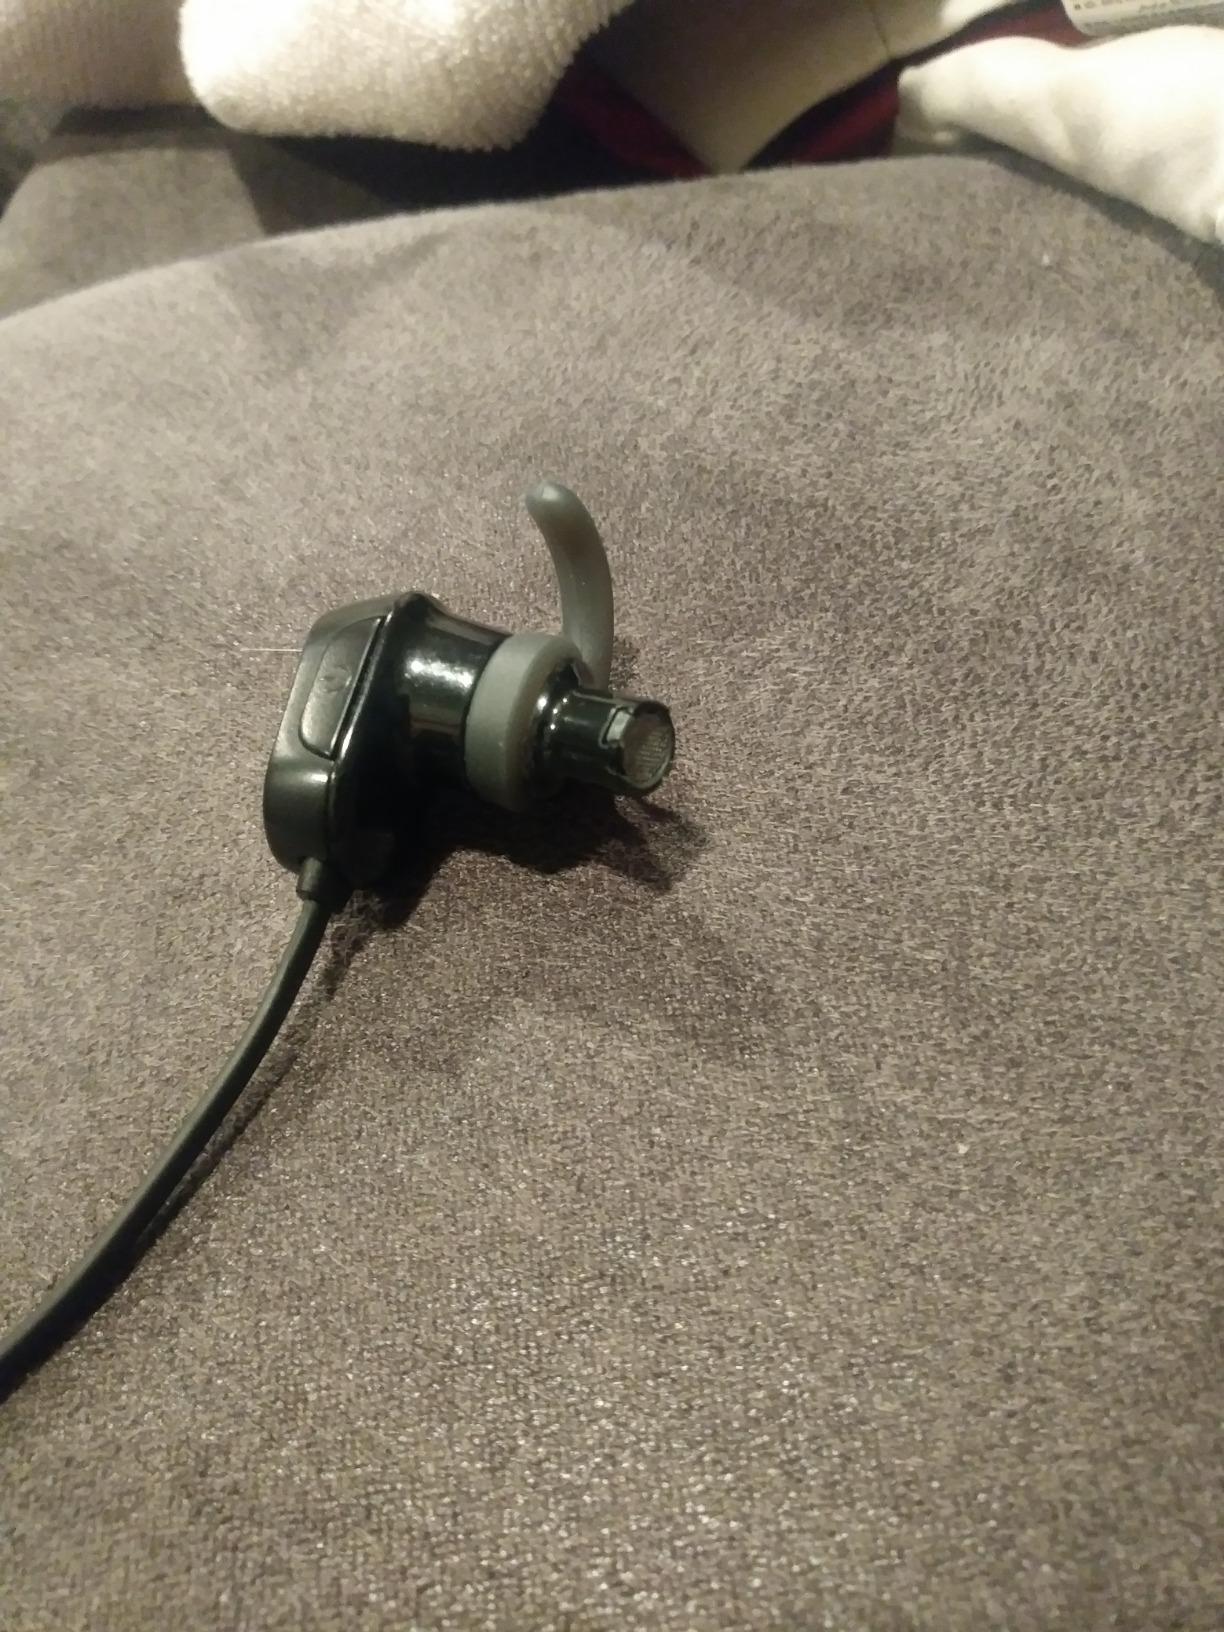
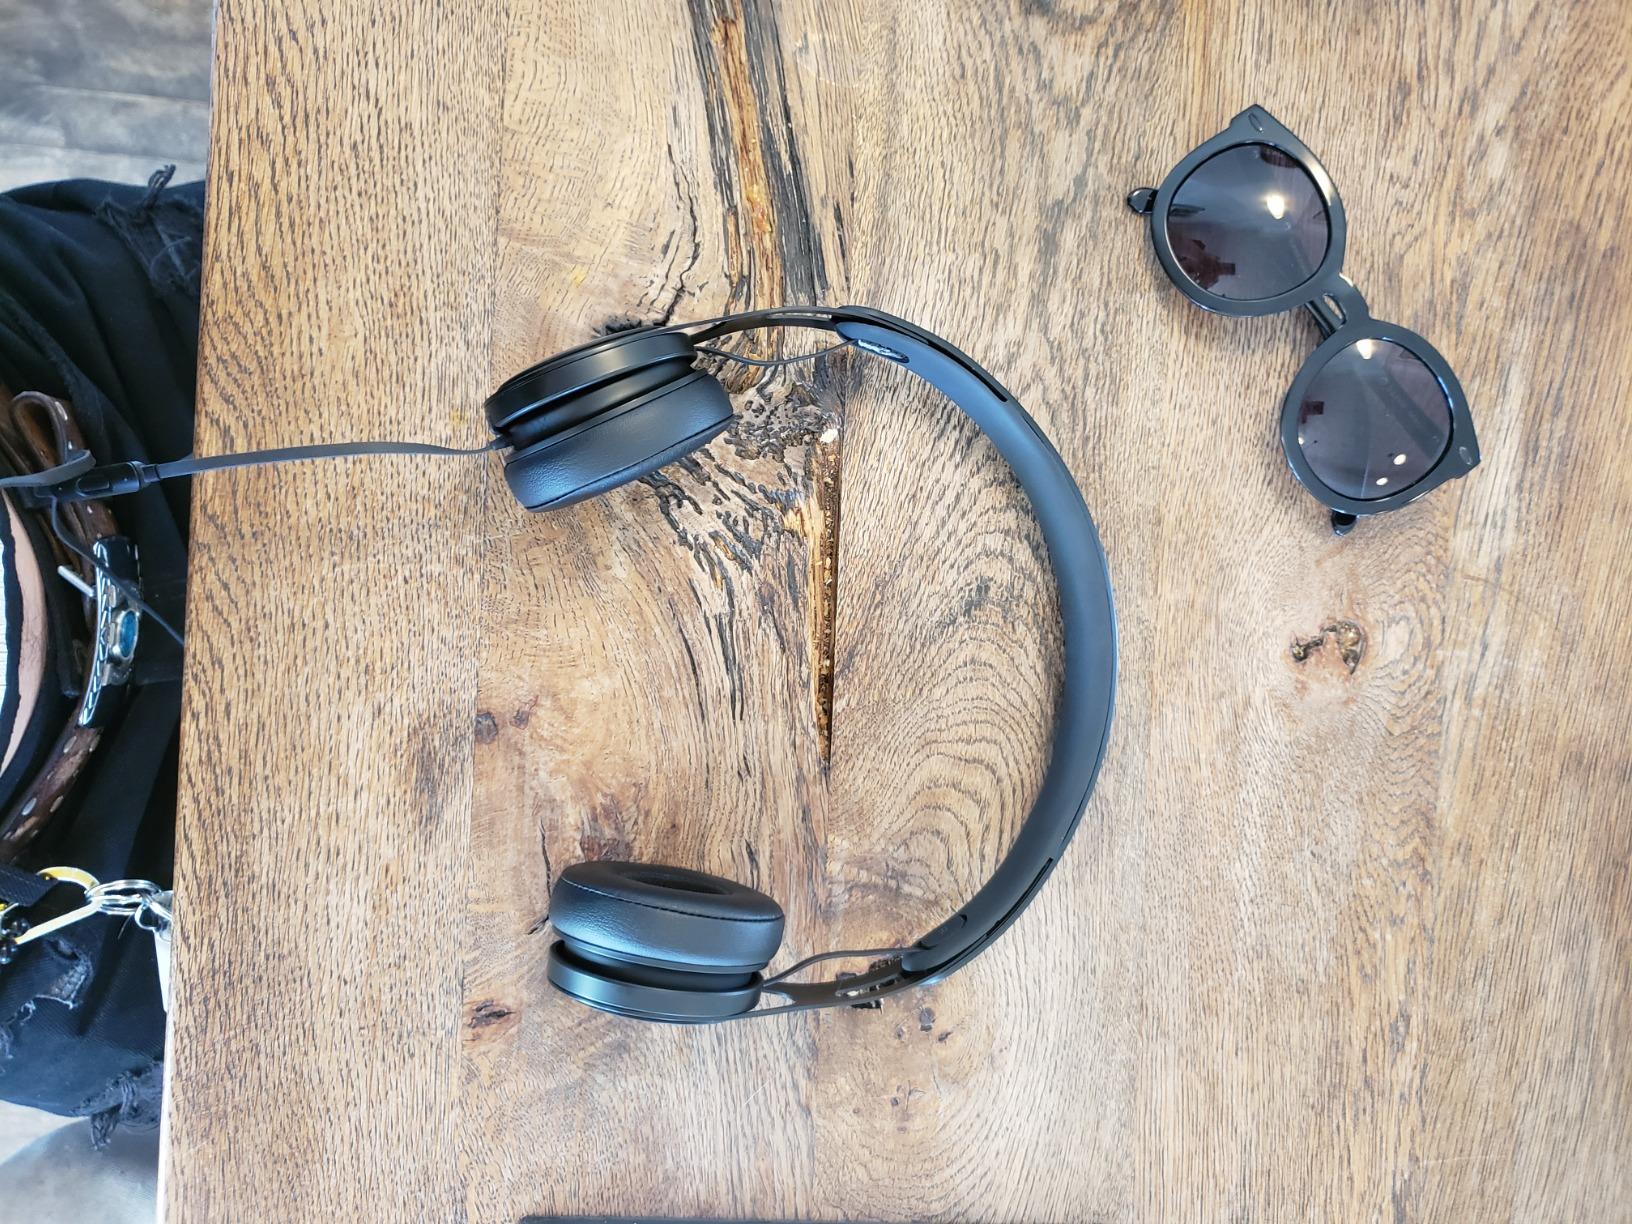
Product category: headphones
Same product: no